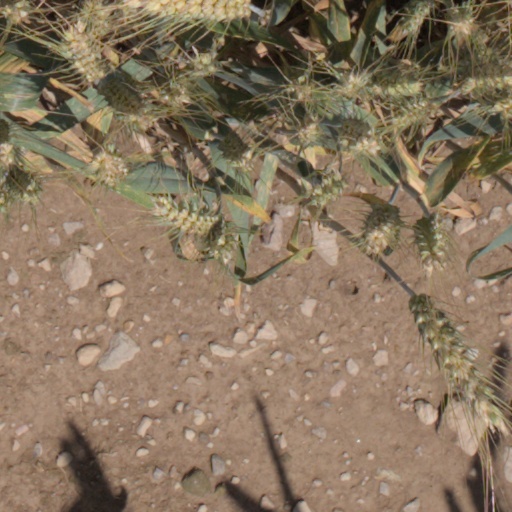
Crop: wheat